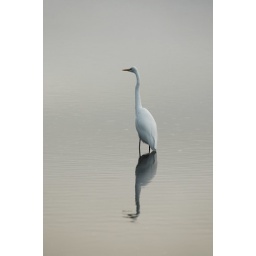
A white heron standing alone reflecting in the water.